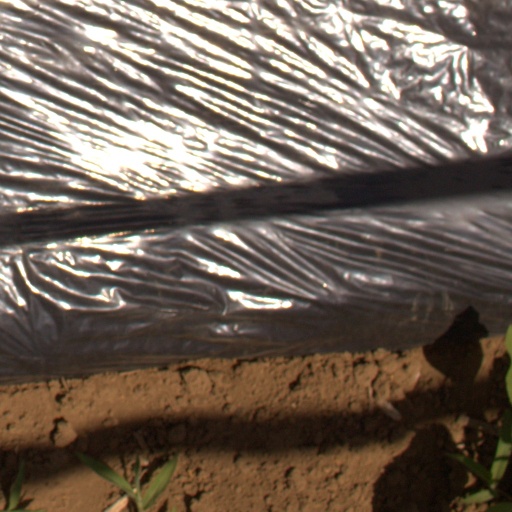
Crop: Jerusalem artichoke